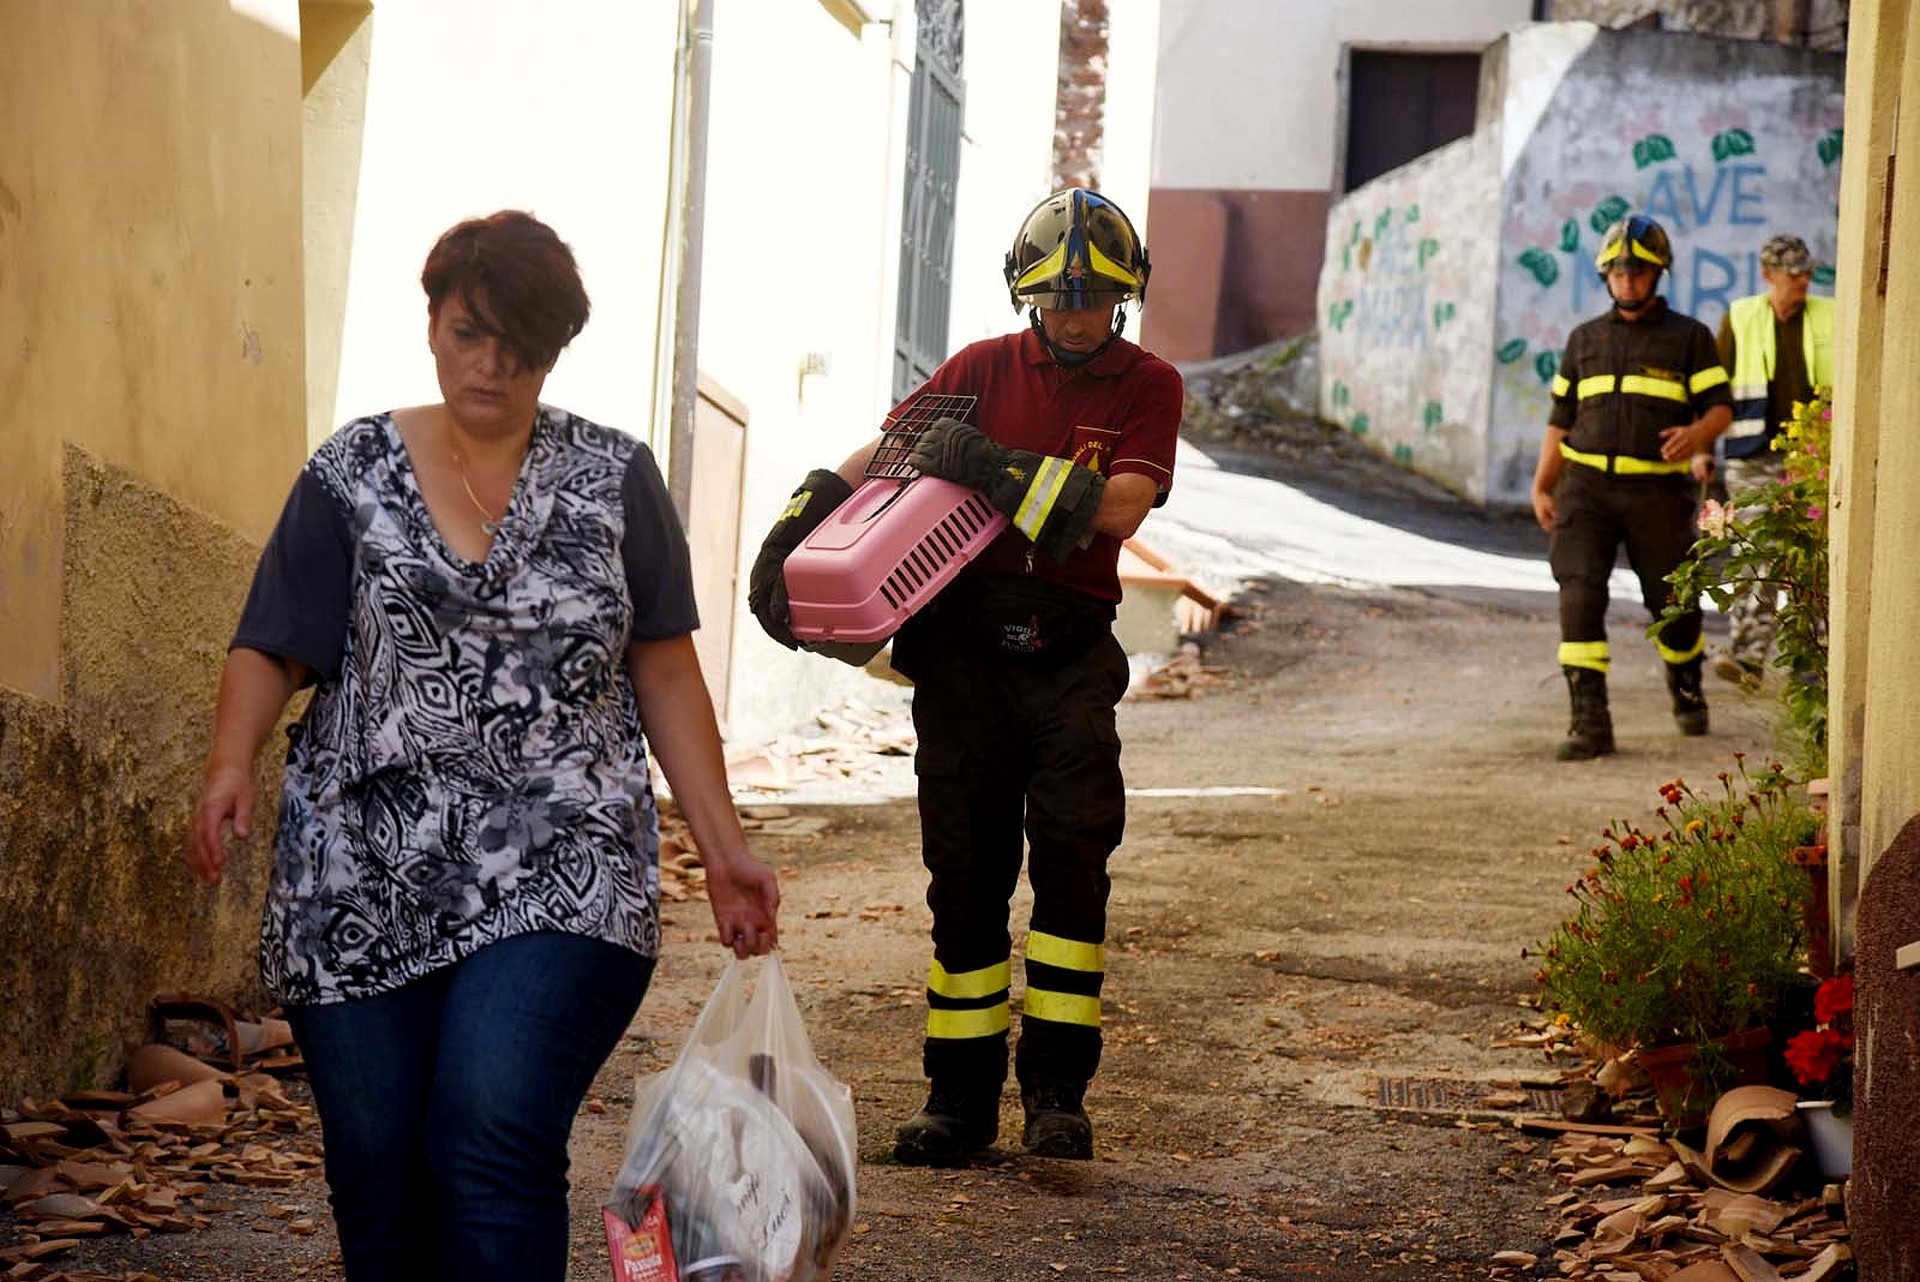
person, people, community, child, tradition, earthquake, amateur, norcia, earthquakeitaly, pescara del tronto